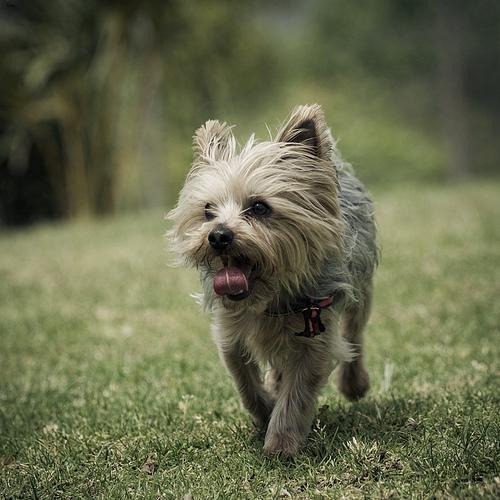
yorkshire terrier